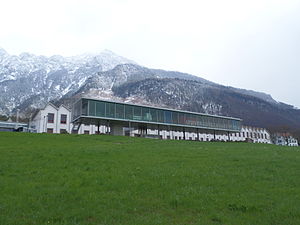
Hochschule Liechtenstein
Hochschule Liechtenstein
Hochschule Liechtenstein er en højskole i Vaduz i fyrstedømmet Liechtenstein. Skolen har ca. 1200 studenter.